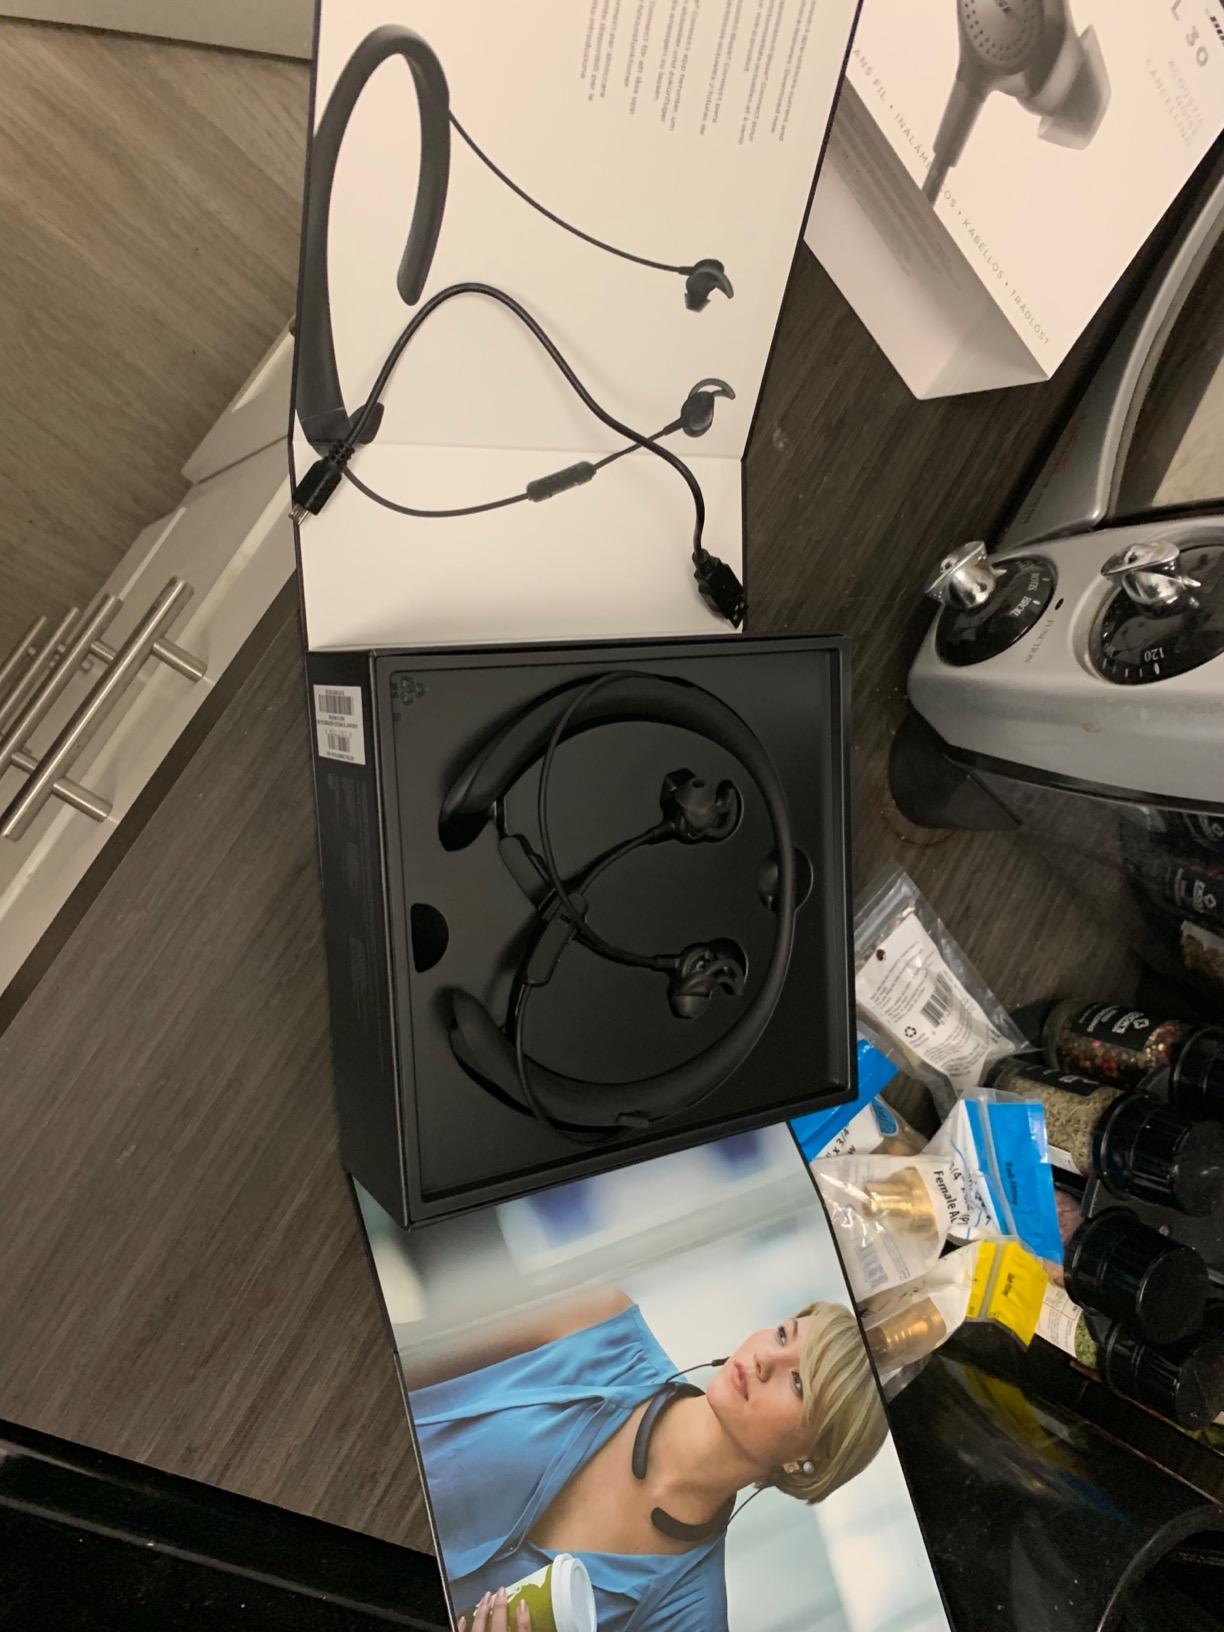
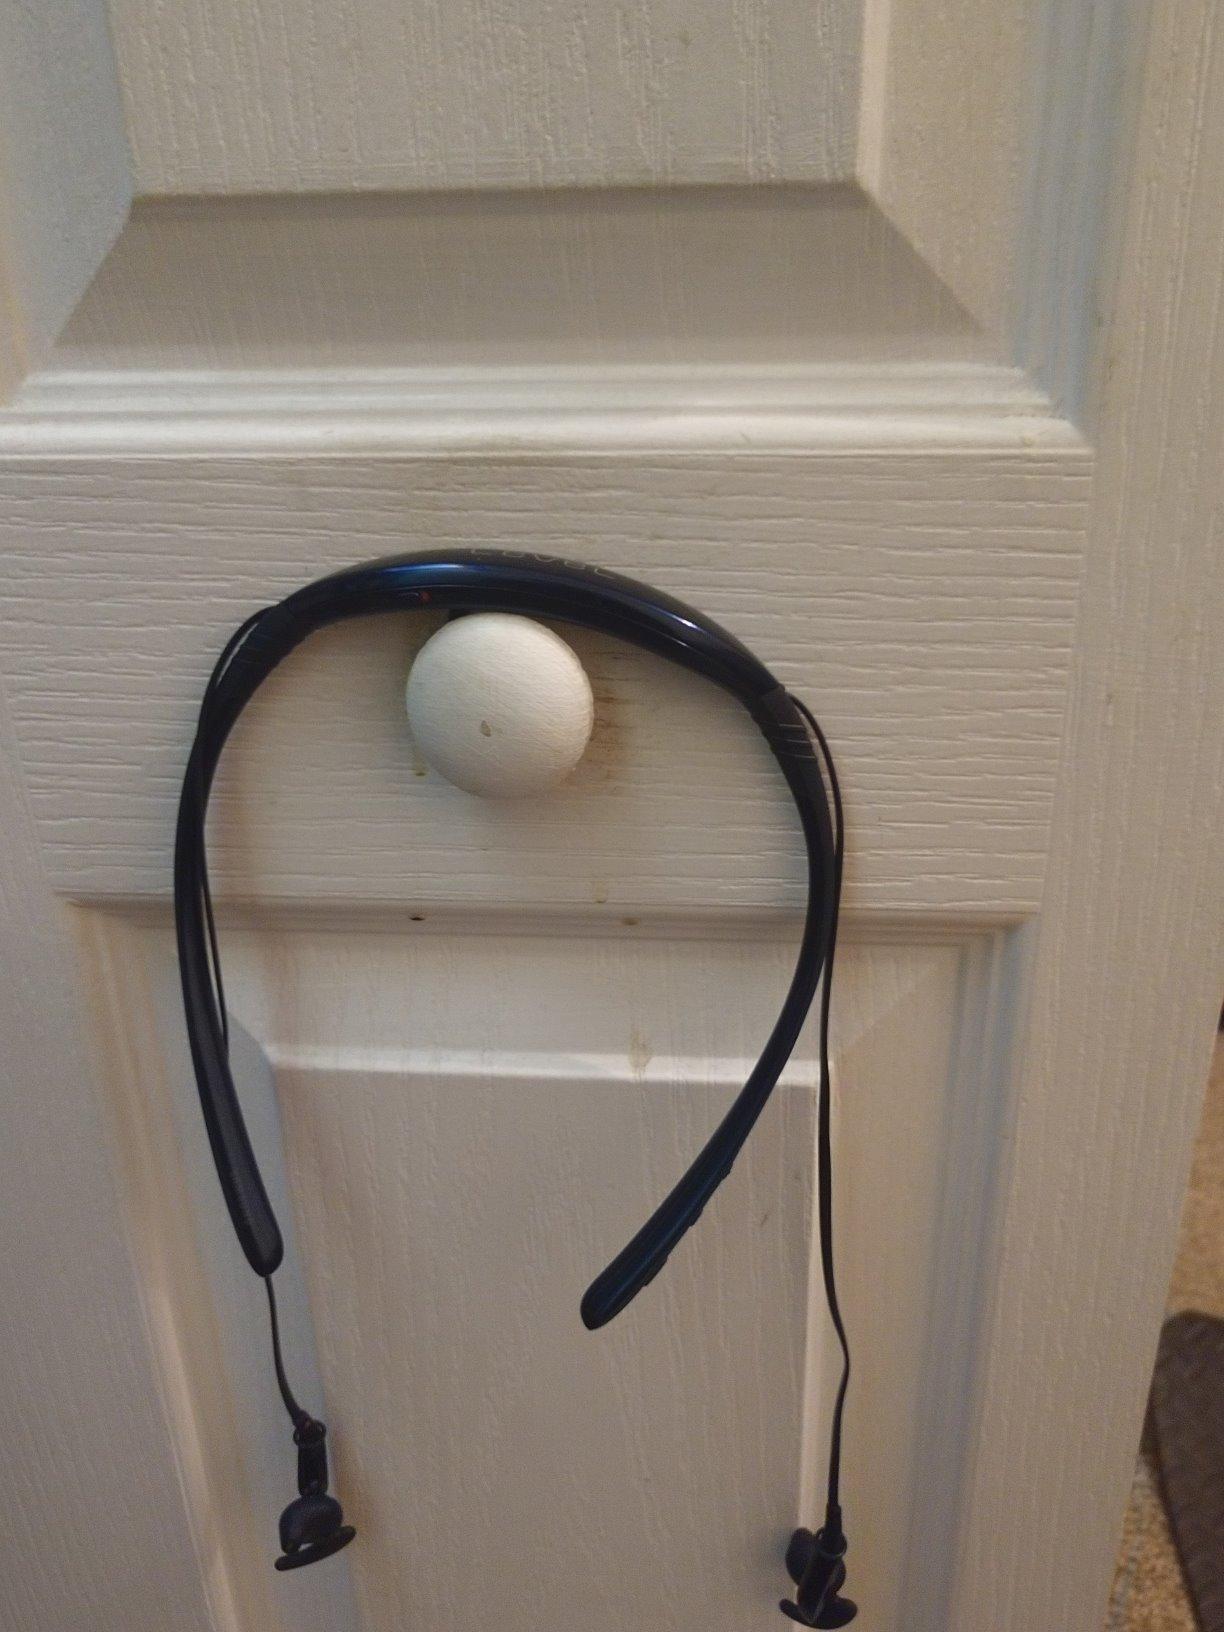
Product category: headphones
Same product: no